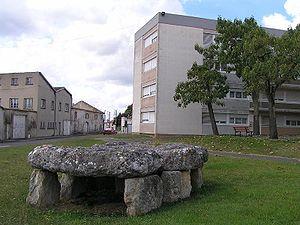
Le dolmen de Séchebec est un mégalithe située dans la commune de Cognac en Charente.